Sofija Bilevičiūtė-Zubovienė

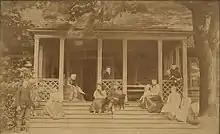
Sofija Bilevičiūtė-Zubovienė with her family on the veranda of her house in Šiauliai (in the center-right with small daughter on her knees)

After Zubov's studies at the University of Halle-Wittenberg, the couple returned to Lithuania and settled in Ginkūnai Manor. In a few years, Zubov transformed the neglected manor into an exemplary modern farm. He implemented various innovations and imported quality seeds, animal breeds, and farming equipment from abroad. Zubovienė was interested in pedagogy and Zubovs established and financed six primary schools around Šiauliai for children of manor workers and other peasants. Initially, due to the Lithuanian press ban, the schools operated secretly and illegally. She supervised the curriculum and made sure that the schools taught Lithuanian language, history, and geography. Zubovs invited Lithuanian teachers, including Jadvyga Juškytė, and paid them a generous salary. Occasionally, she prepared lesson plans and delivered lectures to the parents. Reportedly, Zubovs spent as much as 10,000 rubles annually on the schools.